Leipzig–Eilenburg railway

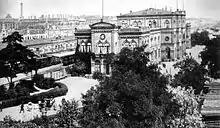
Leipzig Eilenburger Bahnhof (1905)

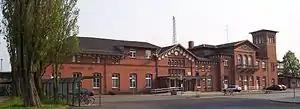
Eilenburg station (2008)

The line branches off in Eilenburg from the Halle–Cottbus railway, which was built in 1872. The line runs via Jesewitz and Taucha to Leipzig and is 23.6 km long. On 1 November 1874, the route was opened as a connection to the Leipzig–Dresden railway. In Leipzig, it terminated at the Eilenburger Bahnhof (Eilenburg station), which at that time was on the eastern outskirts of the city.